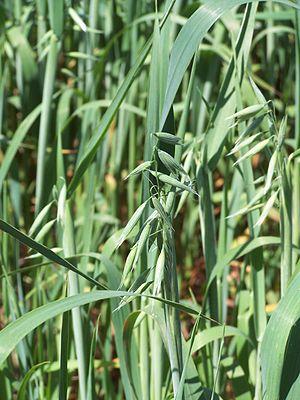
Les grains anciens sont un ensemble de grains de céréales et de pseudocéréales qui sont considérés comme ayant été peu modifiés par la sélection variétale au cours des derniers millénaires, par opposition aux céréales les plus répandues telles que le maïs, le riz, le seigle et les variétés modernes de blé, qui sont le résultat de milliers d'années de sélection continue.
L'Avoine cultivée, parfois appelée « avoine commune », « avoine byzantine » ou simplement « avoine », est une espèce de plantes monocotylédones de la famille des Poaceae, sous-famille des Pooideae. Connue seulement à l'état cultivé, cette espèce a probablement été domestiquée en Europe centrale et septentrionale vers 2500 ans avant J.-C.